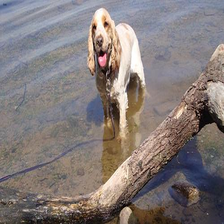
Species: dog
Breed: english cocker spaniel